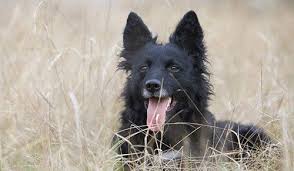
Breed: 227-n000070-groenendael